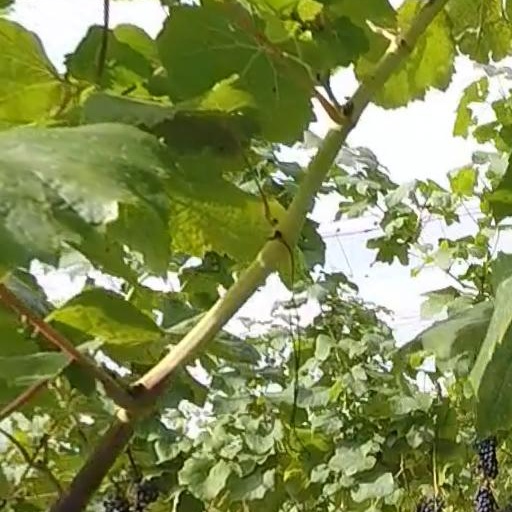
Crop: grape